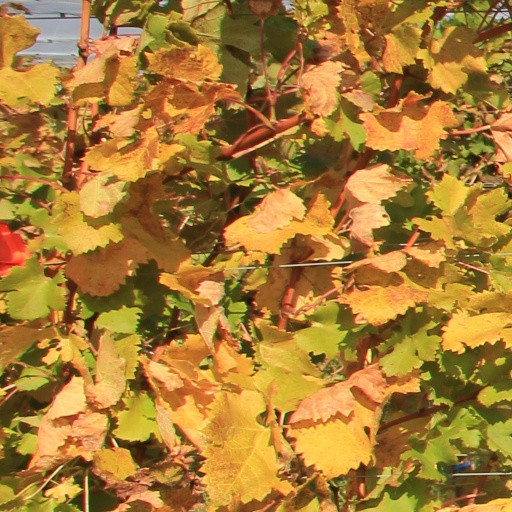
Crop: grape